The History of Independent Cinema

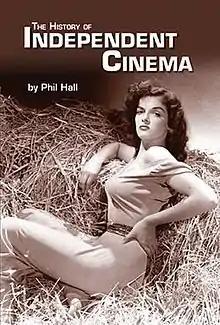

The History of Independent Cinema is a 2009 book by film historian Phil Hall.